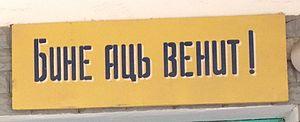
Le sécessionnisme linguistique est une attitude visant à séparer un dialecte de la langue dont il fait habituellement partie, pour lui donner le statut de langue distincte.